Fast & Furious: Showdown

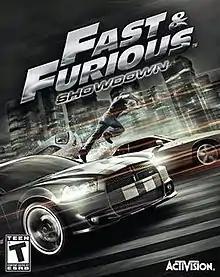

Fast & Furious: Showdown is a racing video game developed by Firebrand Games. It was published by Activision for Xbox 360, PlayStation 3, Wii U, Nintendo 3DS, and Microsoft Windows. The game is based on "Fast & Furious" series, and bridges the story between the movies "Fast Five" and "Fast & Furious 6".